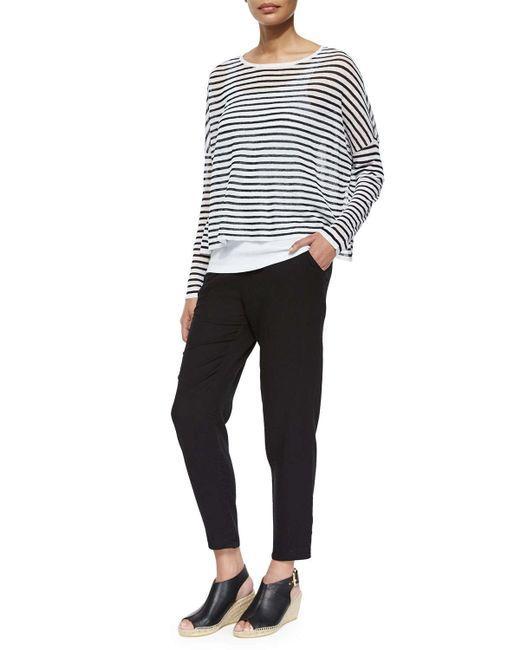
Schwarzes, einfarbiges und gefüttertes Hosenhemd für Damen